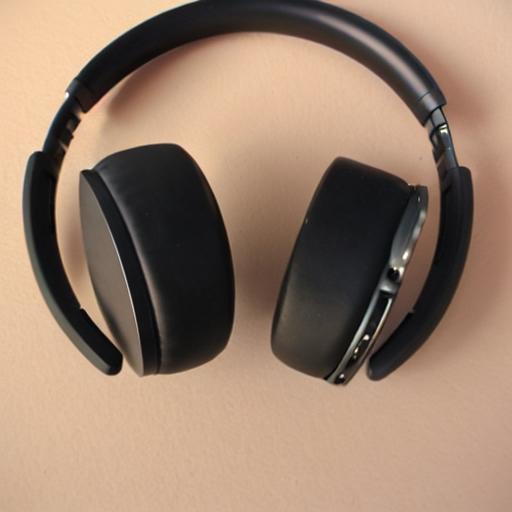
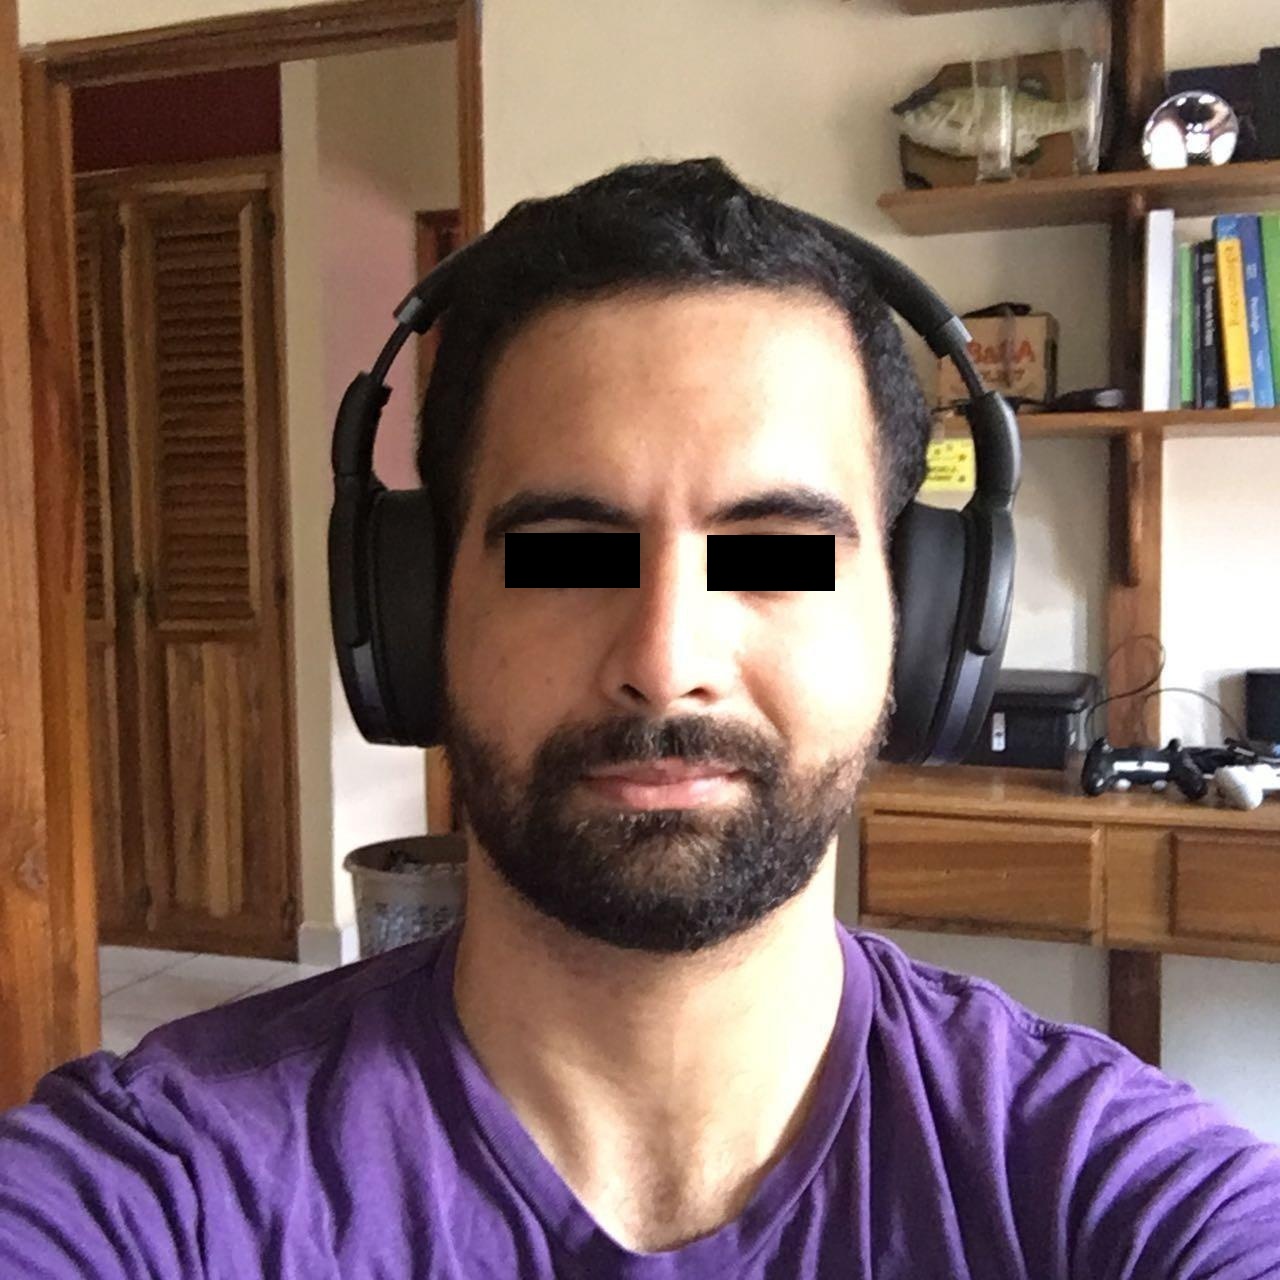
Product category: headphones
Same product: no